James Hamilton, Duke of Châtellerault

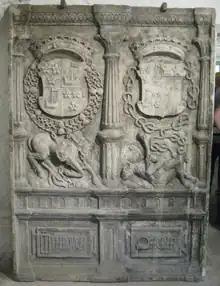
Arms of the earl of Arran (left) and his wife Margaret Douglas (right), Kinneil House

In 1532 Lord Arran married Margaret Douglas, who was about ten years older than him. She was a daughter of James Douglas, 3rd Earl of Morton, and Catherine Stewart, herself a natural daughter of James IV. The marriage was arranged by James Hamilton of Finnart. Margaret Douglas was given the house and lands of Kinneil House for her lifetime should her husband die before her. James Hamilton of Finnart paid Morton 4,000 marks as part of the marriage settlement.